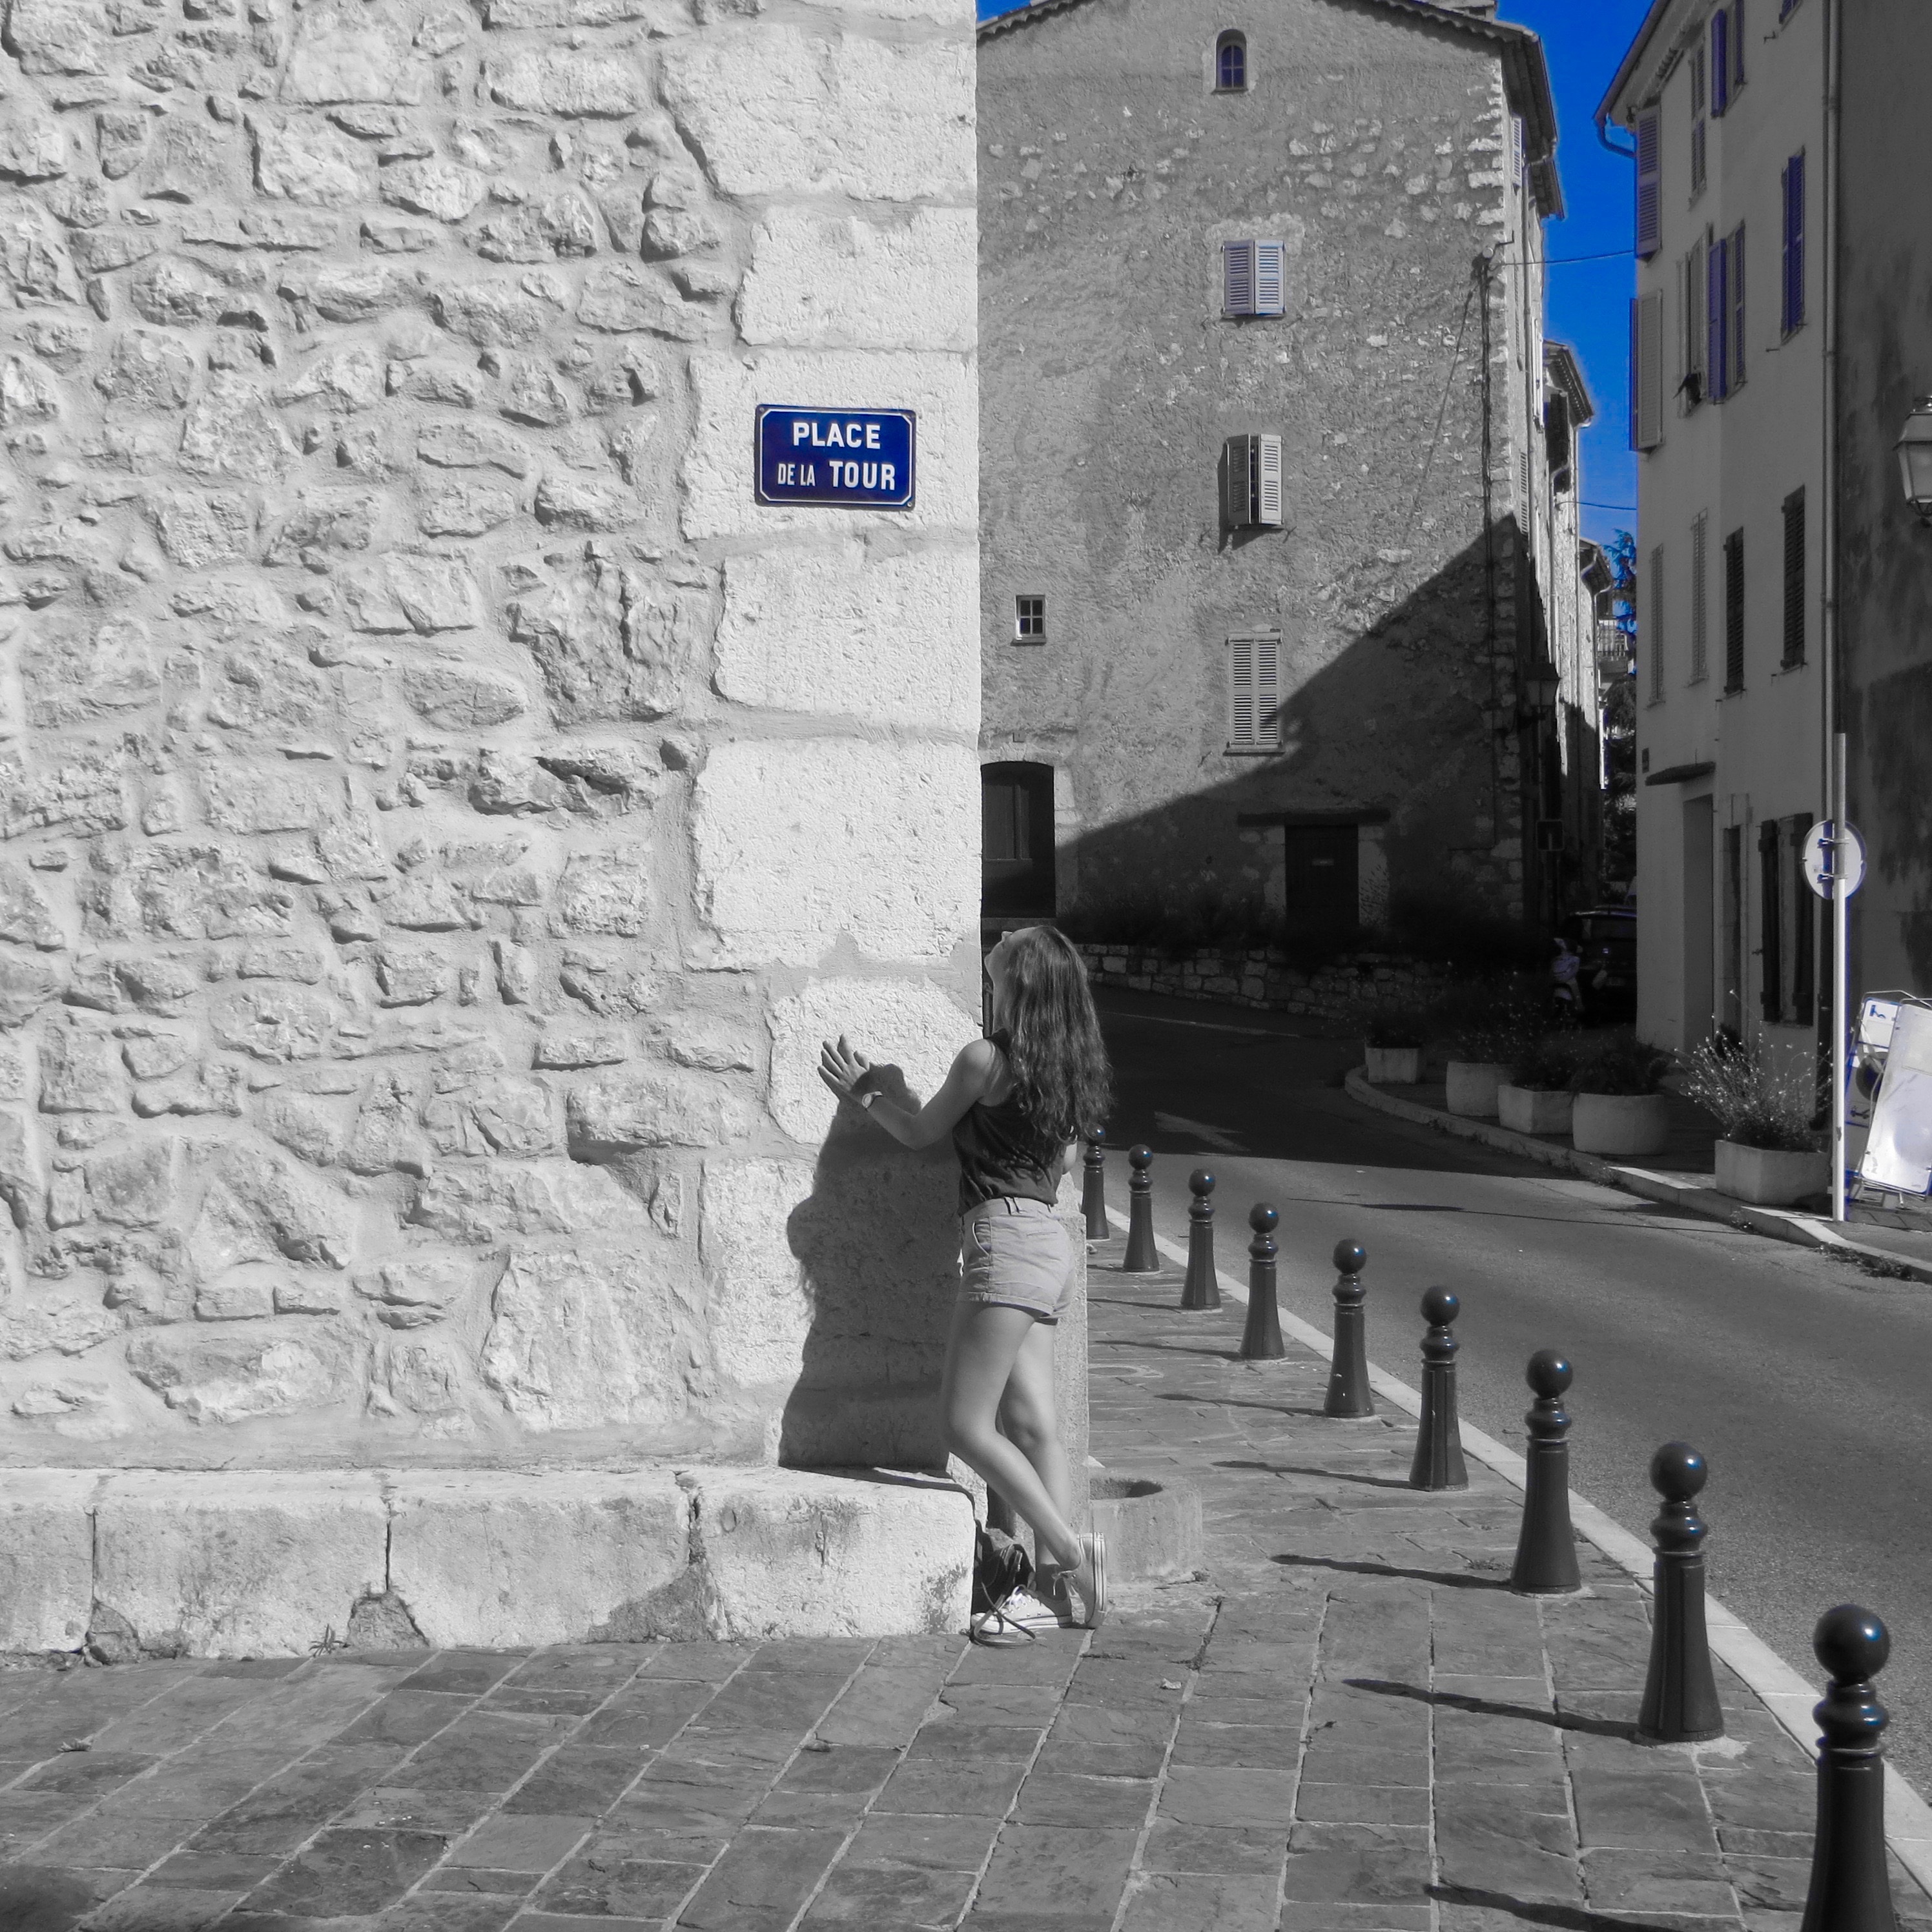
person, black and white, girl, woman, road, white, street, photography, alley, wall, female, young, blue, black, monochrome, infrastructure, photograph, shape, attractive, young woman, adult, urban area, monochrome photography